Velvet Revolution

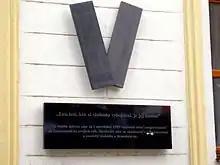
Memorial of the Velvet revolution in Bratislava (Námestie SNP), Slovakia: Only those who struggle for their freedom are worthy of it.' At this place in November 1989 we decided to take our responsibility for the future into our own hands. We decided to put an end to communism and to establish freedom and democracy."

New movements led by Václav Havel surfaced, invoking the idea of a united society where the state would politically restructure. The Socialist Youth Union (SSM/SZM, proxy of the Communist Party of Czechoslovakia) organised a mass demonstration on 17 November to commemorate International Students Day and the fiftieth anniversary of the murder of student Jan Opletal by the Nazi government.